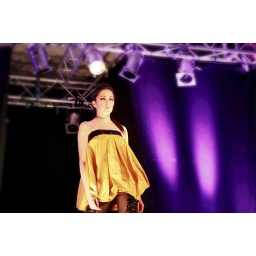
Female Model in yellow dress on catwalk